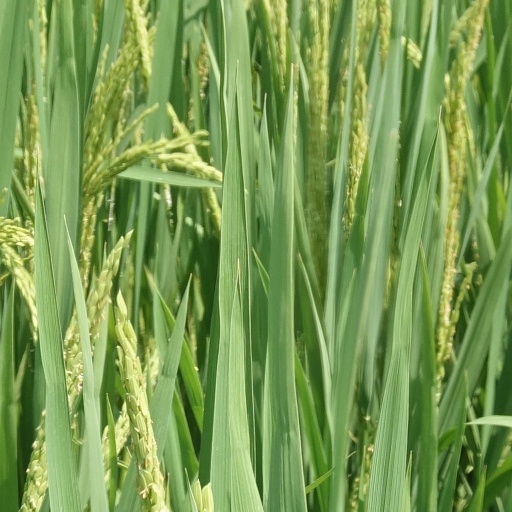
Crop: rice